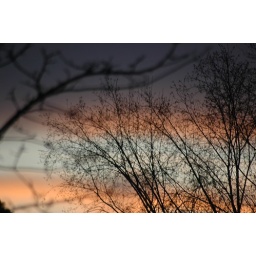
Taken from outside our office window, in our second floor apartment.